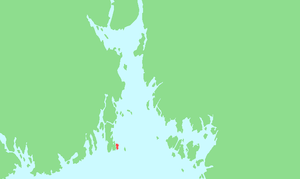
Sandø (Oslofjorden)
Øen Sandø ligger i Oslofjorden vest for Hvasser i Færder kommune i Vestfold.
Sandø er en lille ø i Oslofjorden i den sydøstlige del af Færder kommune i Vestfold og Telemark fylke i Norge.